History of Silesia

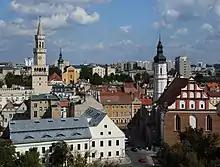
Renovated city centre of Opole seen from the Piast tower

Before the war the Silesian German population amounted to more than four million inhabitants. Many died in the war or fled before the oncoming front. Most of the remainder were forcibly expelled after the conflict and some were imprisoned, e.g. in Lambsdorf (Łambinowice) and Zgoda labour camp. Many perished there and many more during the flight towards the Soviet Occupation Zone across the Oder and Neisse Rivers. Refugees first arrived in what would become East Germany and some victims of the Dresden firebombing were Silesian refugees. Some stayed in the Russian zone while others left for the Western Allies Occupation Zones or what would become West Germany. Silesians immigrated also to Austria, the United States, South America and Australia. More than 30,000 Silesian men (the majority of which had German roots, some having partially Polish roots) were deported to Soviet mines and Siberia, most of whom never returned. Other Germans Silesians emigrated or were driven out after the war by the Polish government who adopted a nationalistic anti-German policy in what they deemed the Recovered Territories, (see Flight and expulsion of Germans (1944–1950) and Emigration from Poland to Germany after World War II).